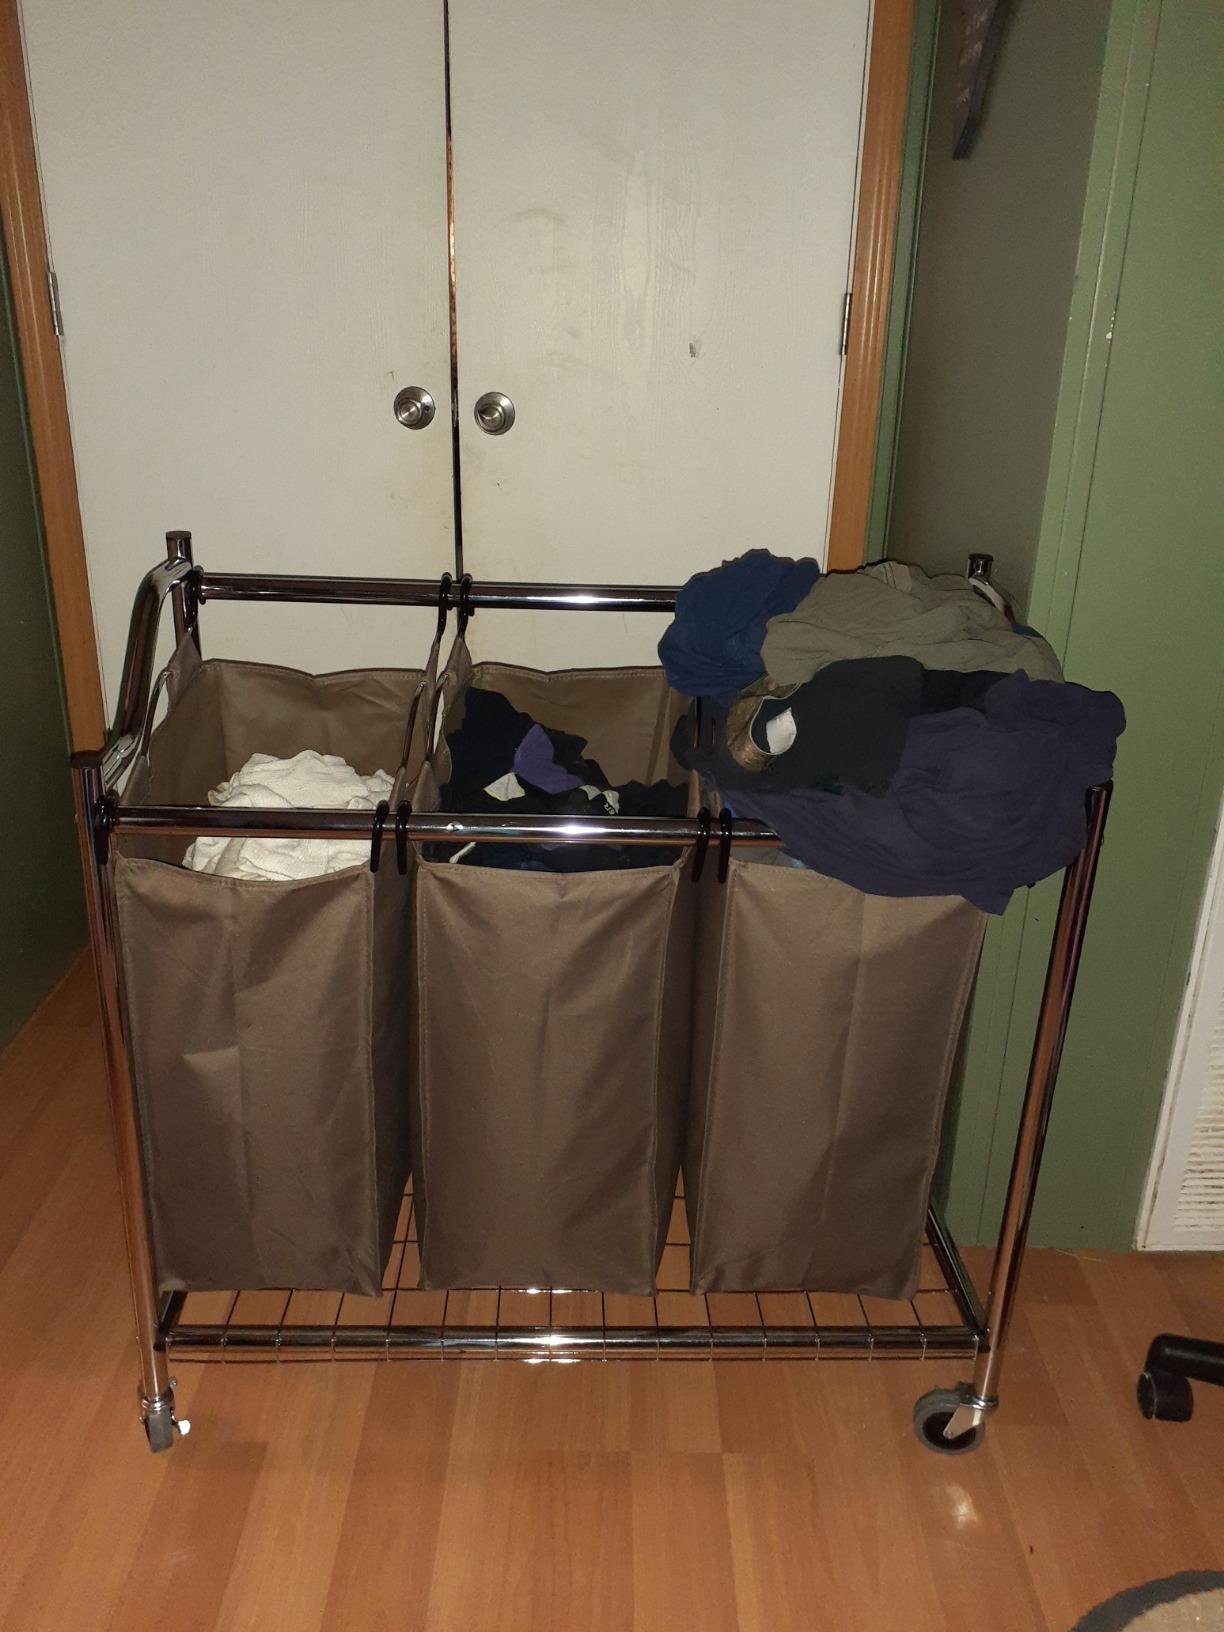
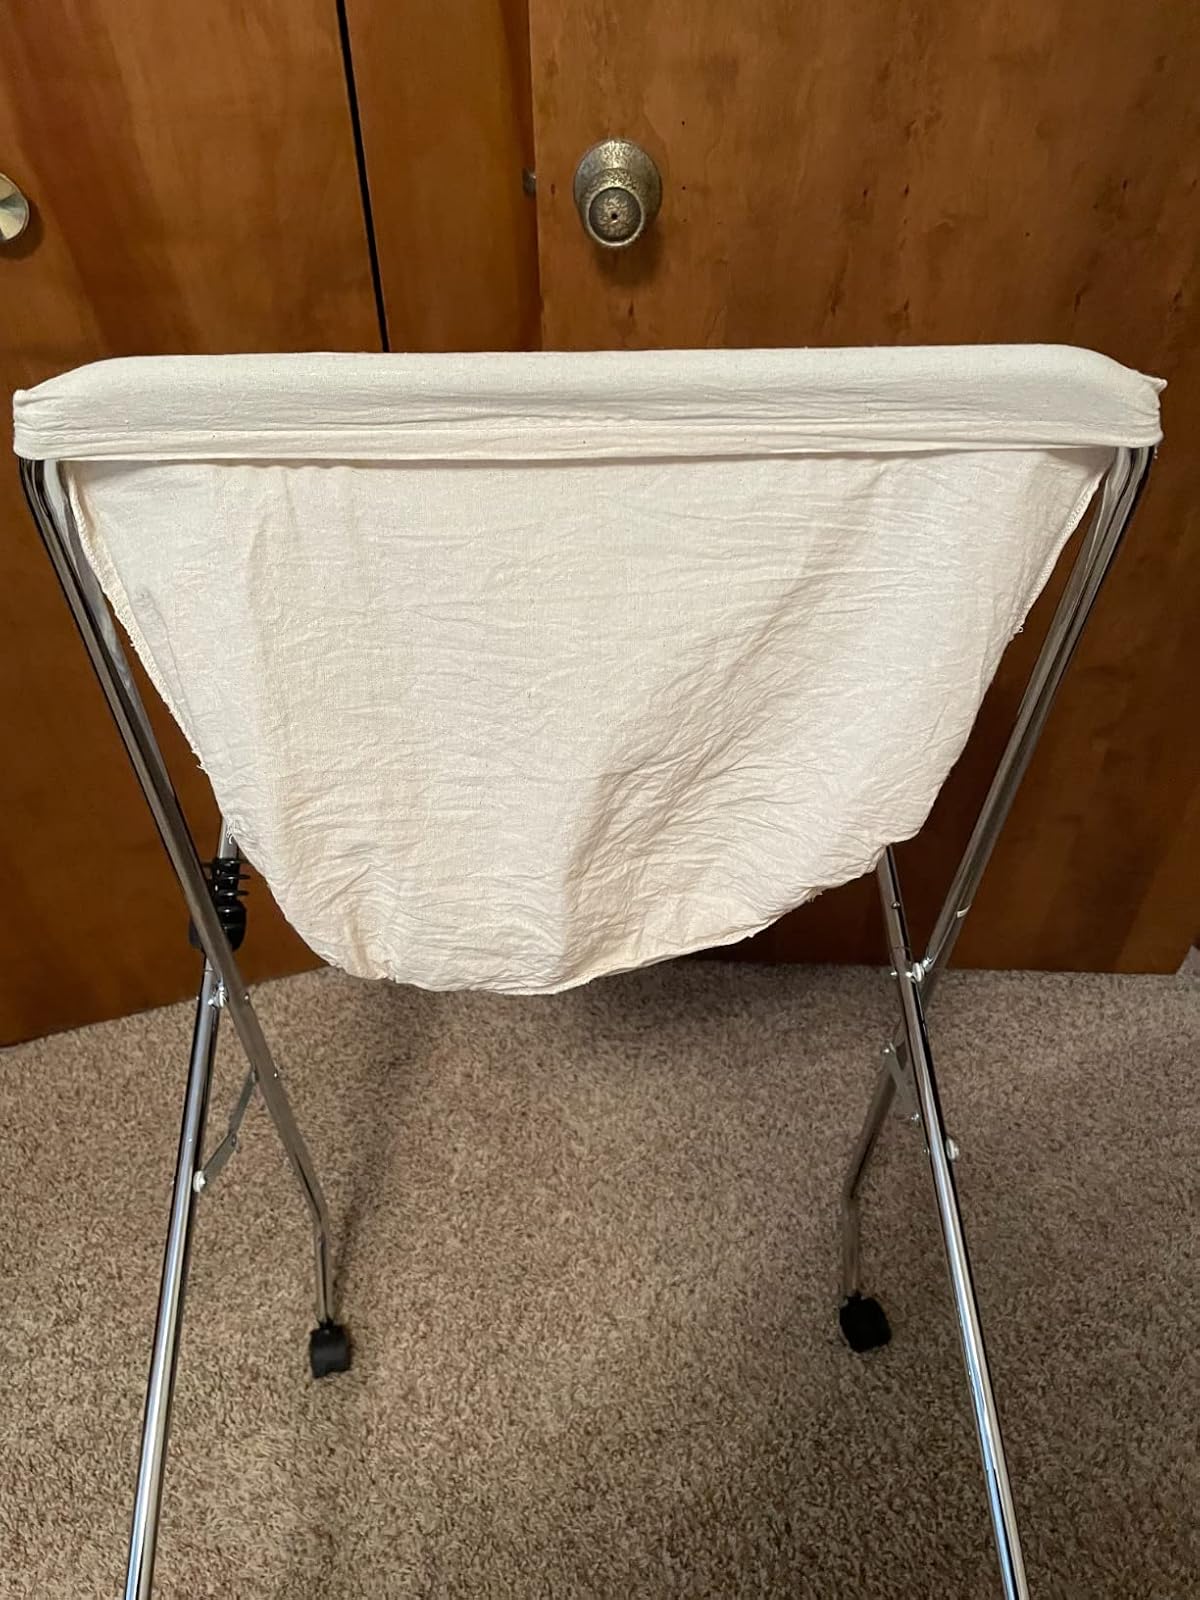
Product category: items_hamper
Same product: no